Sixten Korkman

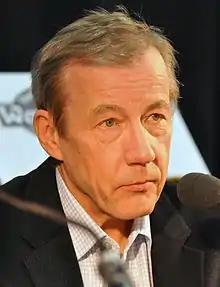
Sixten Korkman in 2013

Bror Sixten Korkman (born 3 February 1948) is a Finnish doctor of political science, an economist, former CEO of the Elinkeinoelämän tutkimuslaitos and a guest on the show "Daniel Olin".